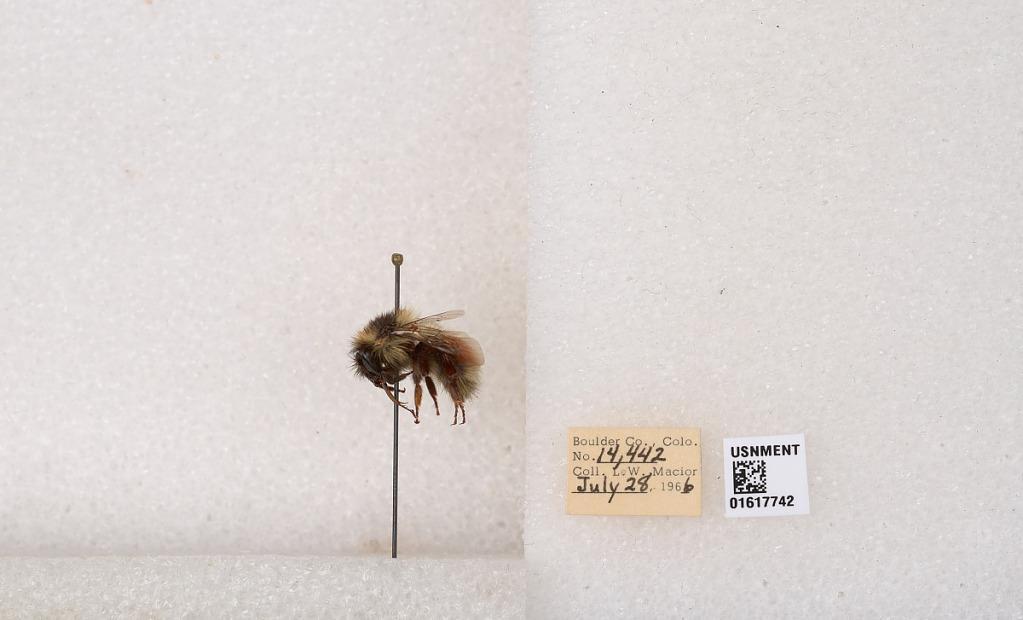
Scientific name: Bombus (Pyrobombus) sylvicola Kirby
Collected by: L. Macior
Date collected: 1966-7-28
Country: United States
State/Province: Colorado
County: Boulder
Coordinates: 40.0163, -105.294